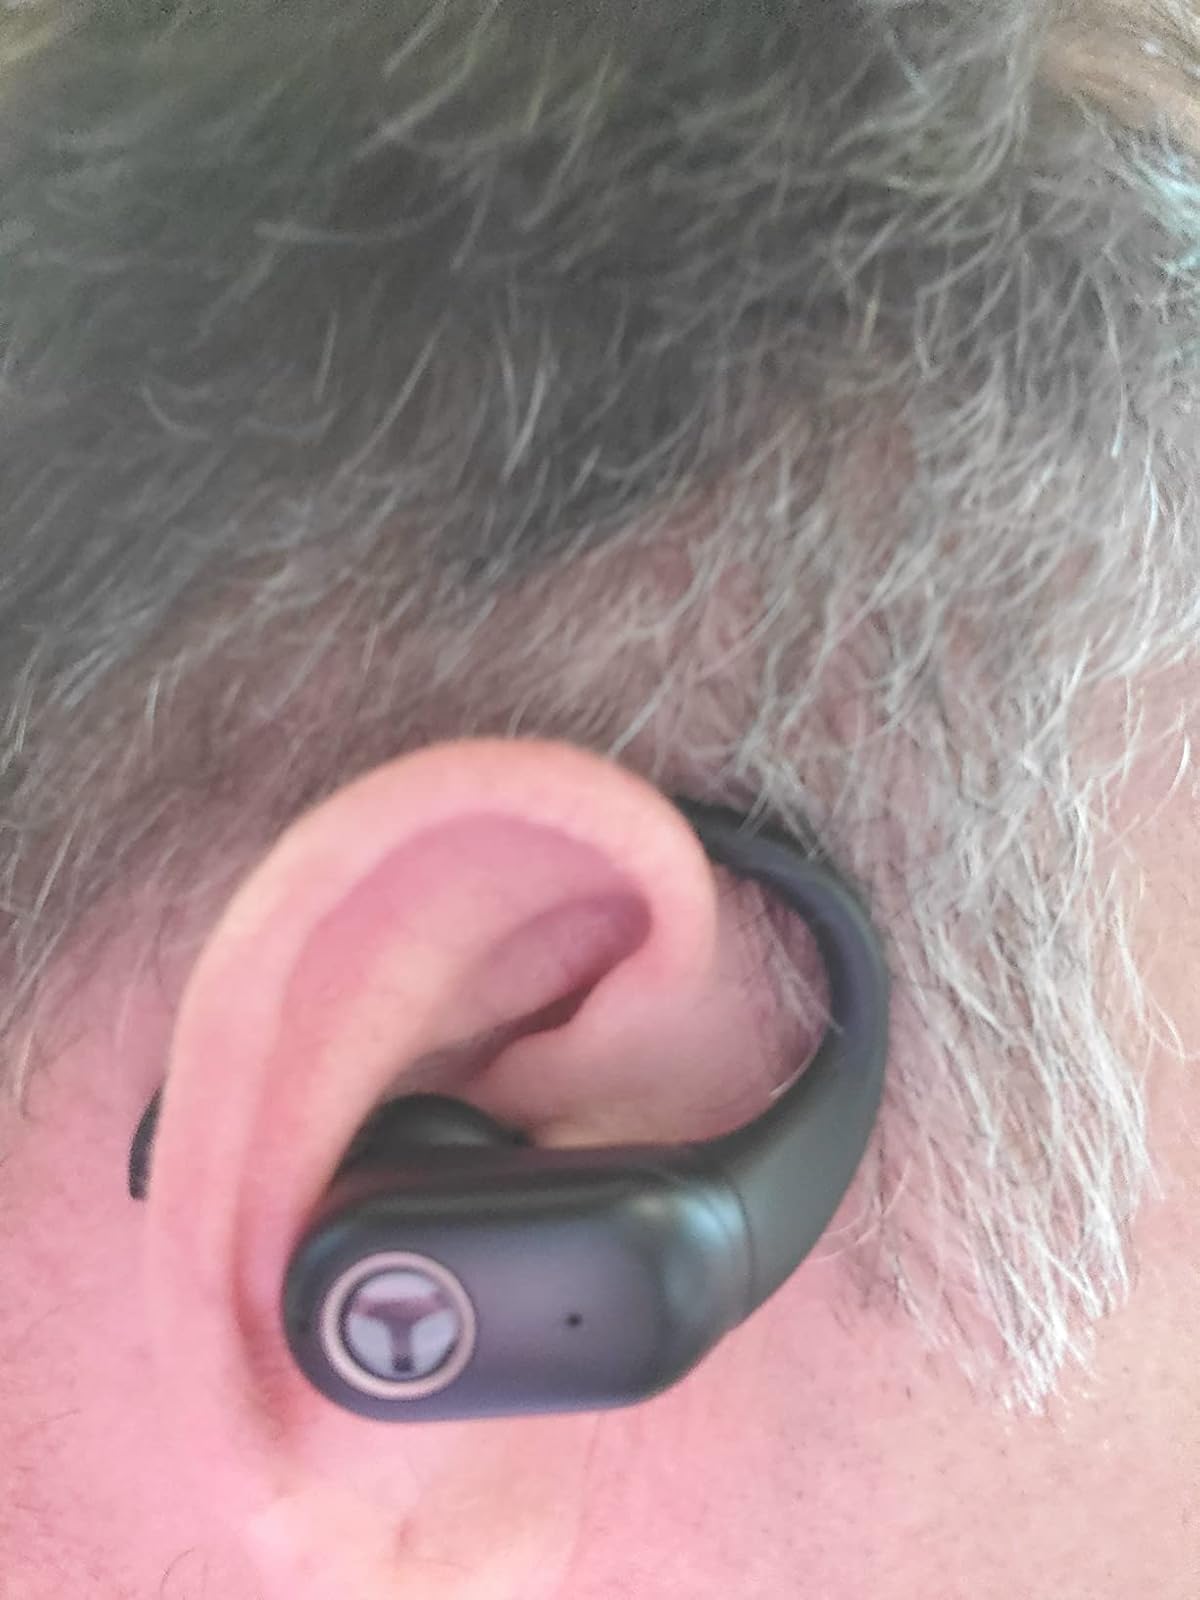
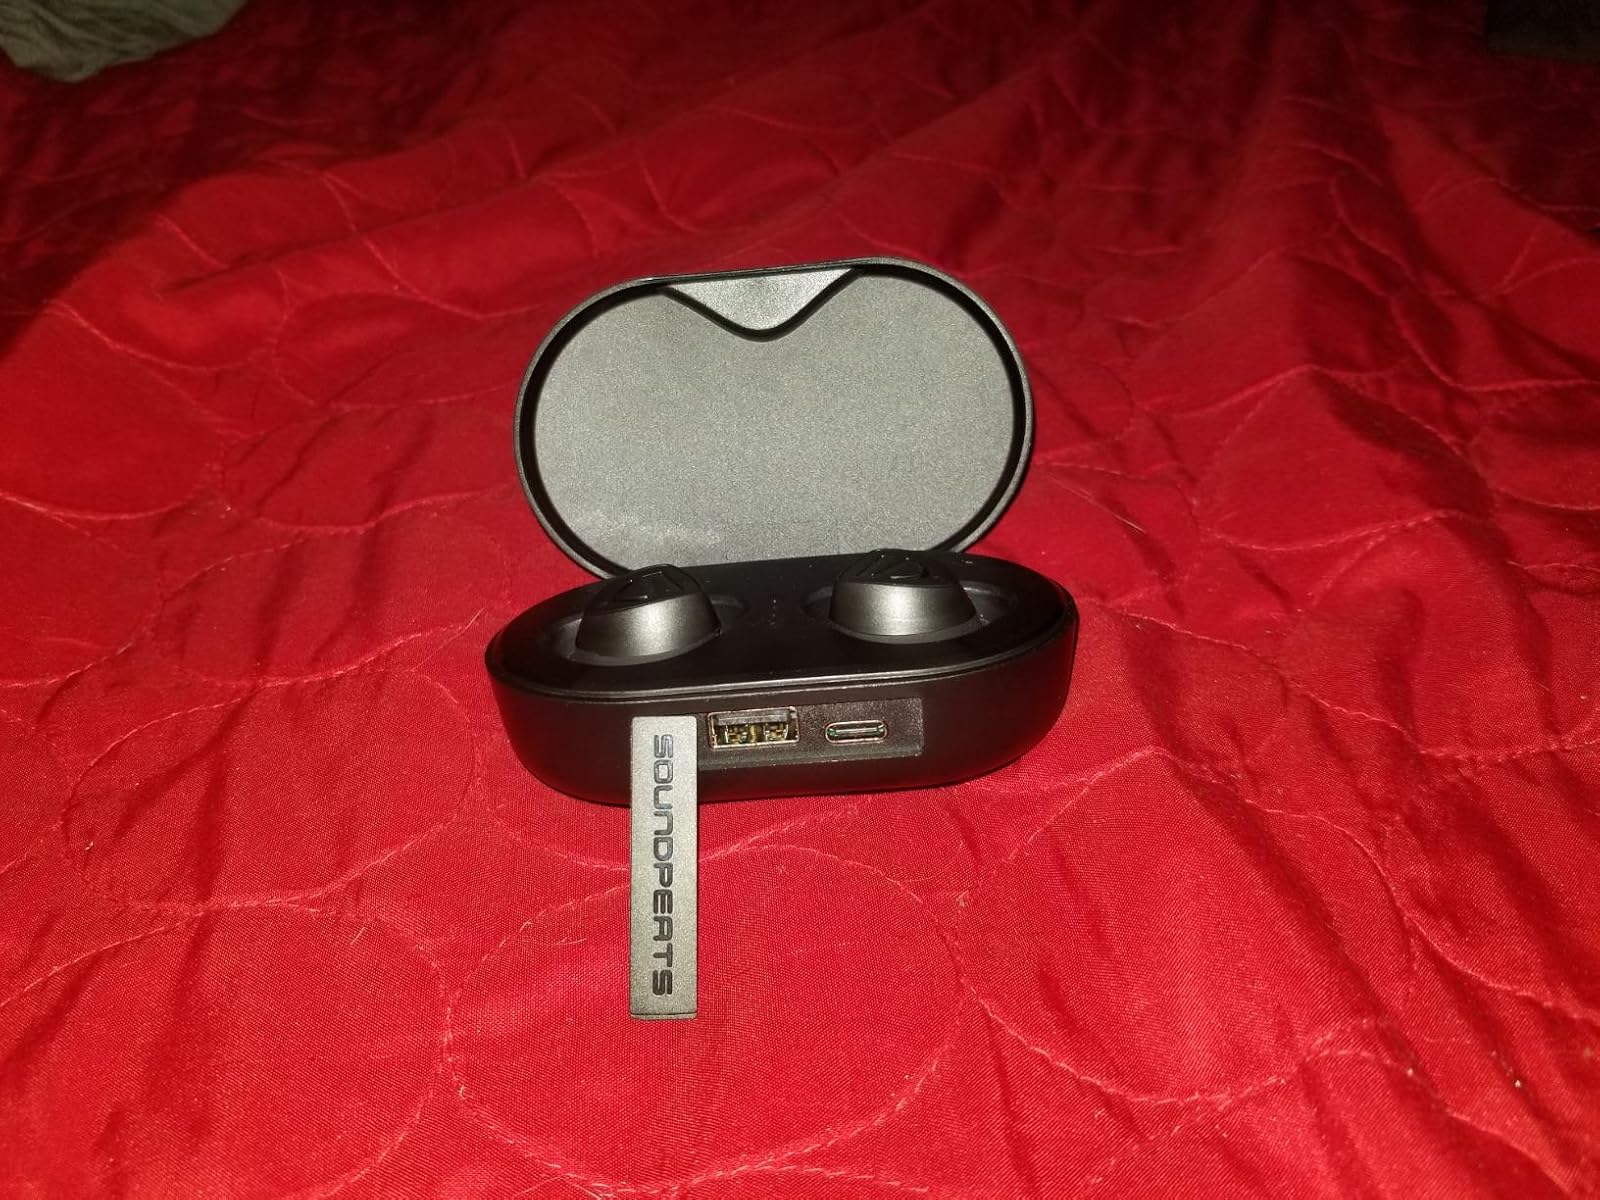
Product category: earbuds
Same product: no